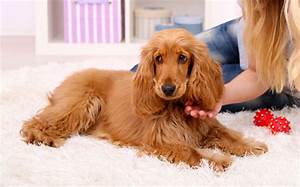
Label: dog